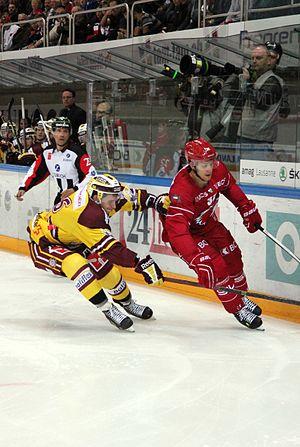
Noah Rod (G 96), Ossi Louhivaara (L 32).
Ossi Louhivaara est un joueur professionnel finlandais de hockey sur glace.